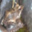
Label: frog